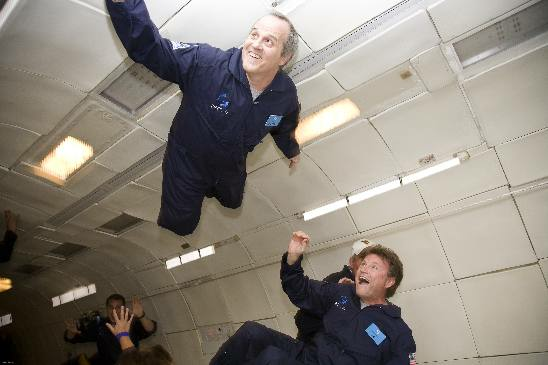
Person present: Yes